Carl M. Weideman

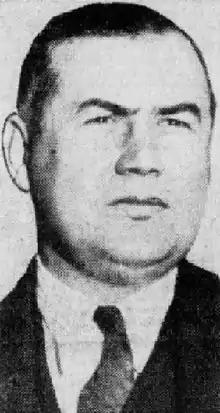
"Detroit Free Press", November 10, 1932

Carl May Weideman (March 5, 1898 – March 5, 1972) was a naval officer, politician and jurist from the U.S. state of Michigan.